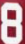
Number: 8